Me Before You

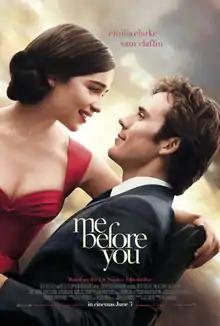
Theatrical release poster

Me Before You is a 2016 romantic drama film directed by Thea Sharrock in her directorial debut and adapted by author Jojo Moyes from her 2012 novel of the same name. The film stars Emilia Clarke, Sam Claflin, Janet McTeer, Charles Dance, and Brendan Coyle.